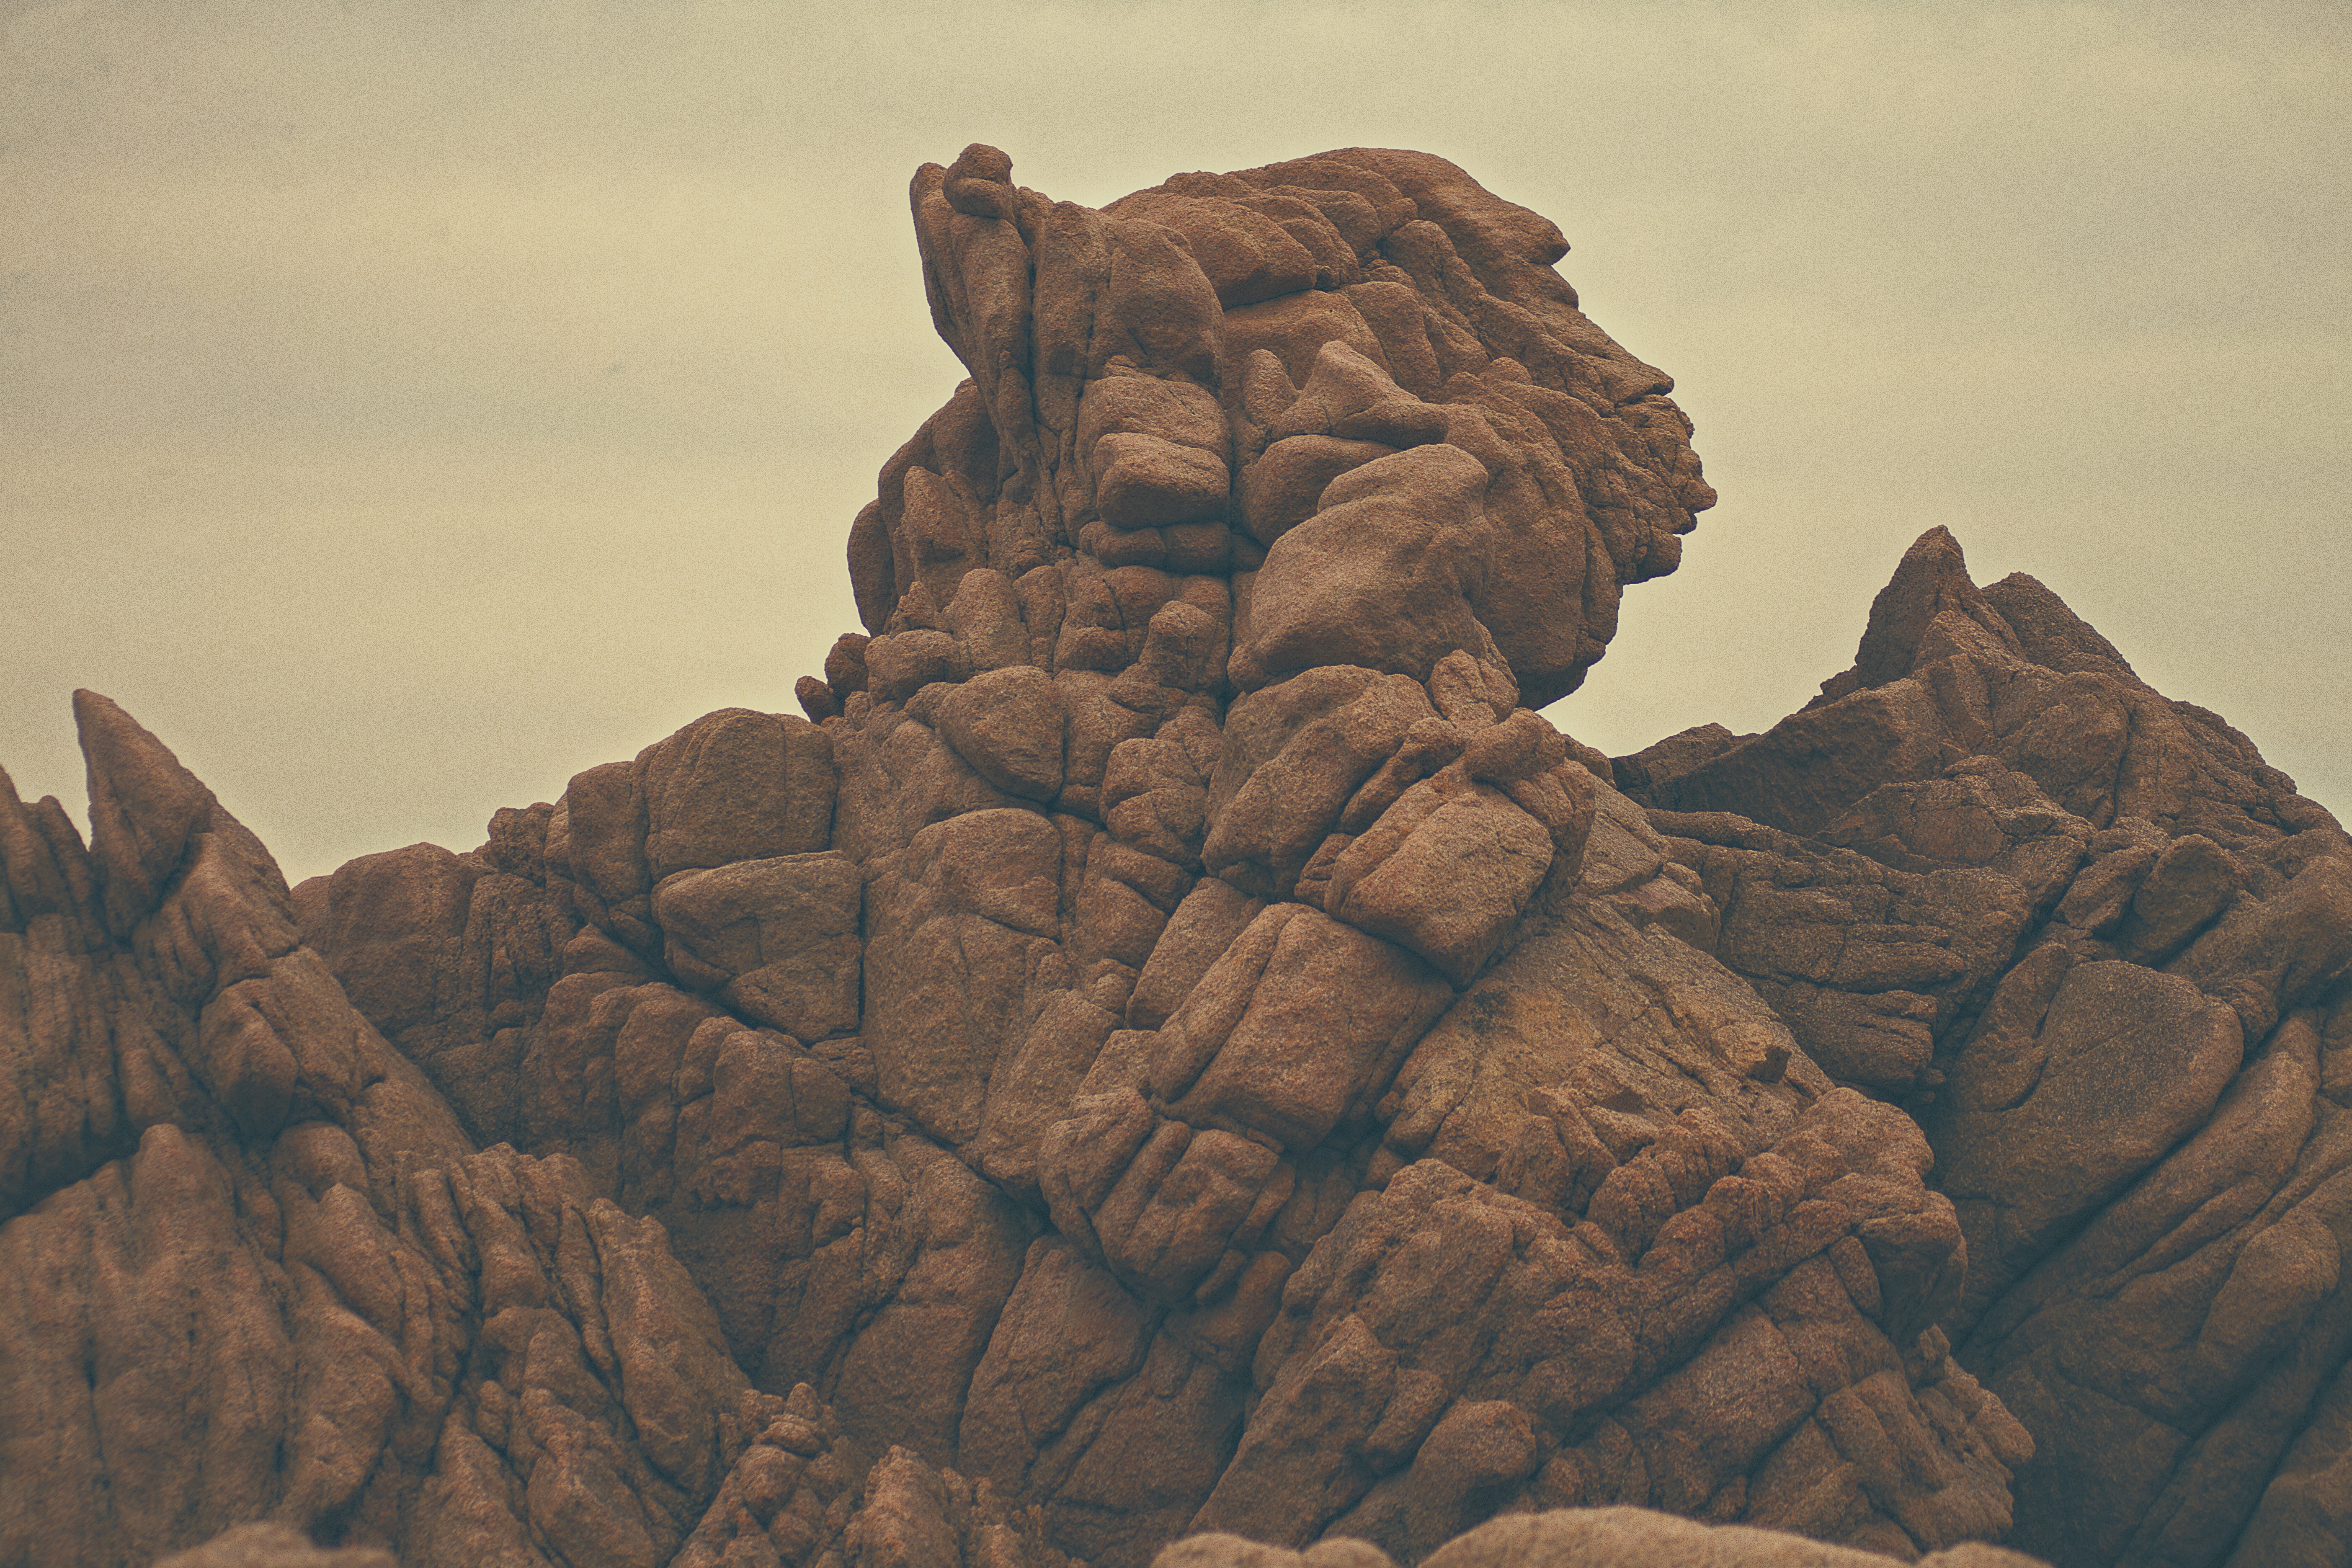
landscape, nature, rock, wilderness, mountain, desert, sandstone, valley, formation, arch, brown, rocky, terrain, material, rocks, geology, badlands, plateau, wadi, butte, landform, geographical feature, mountainous landforms, public domain images